Van Williams

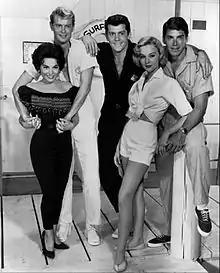
Margarita Sierra, Troy Donahue, Lee Patterson, Diane McBain and Williams in "Surfside 6"

Williams guest starred on episodes of "General Electric Theater", "Lawman", and "Colt .45".